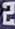
Number: 2